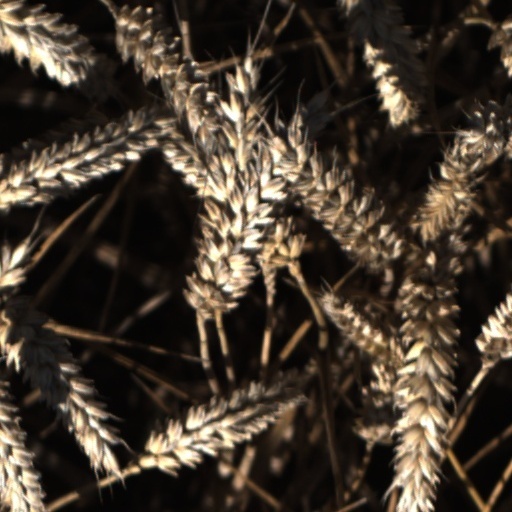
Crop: wheat